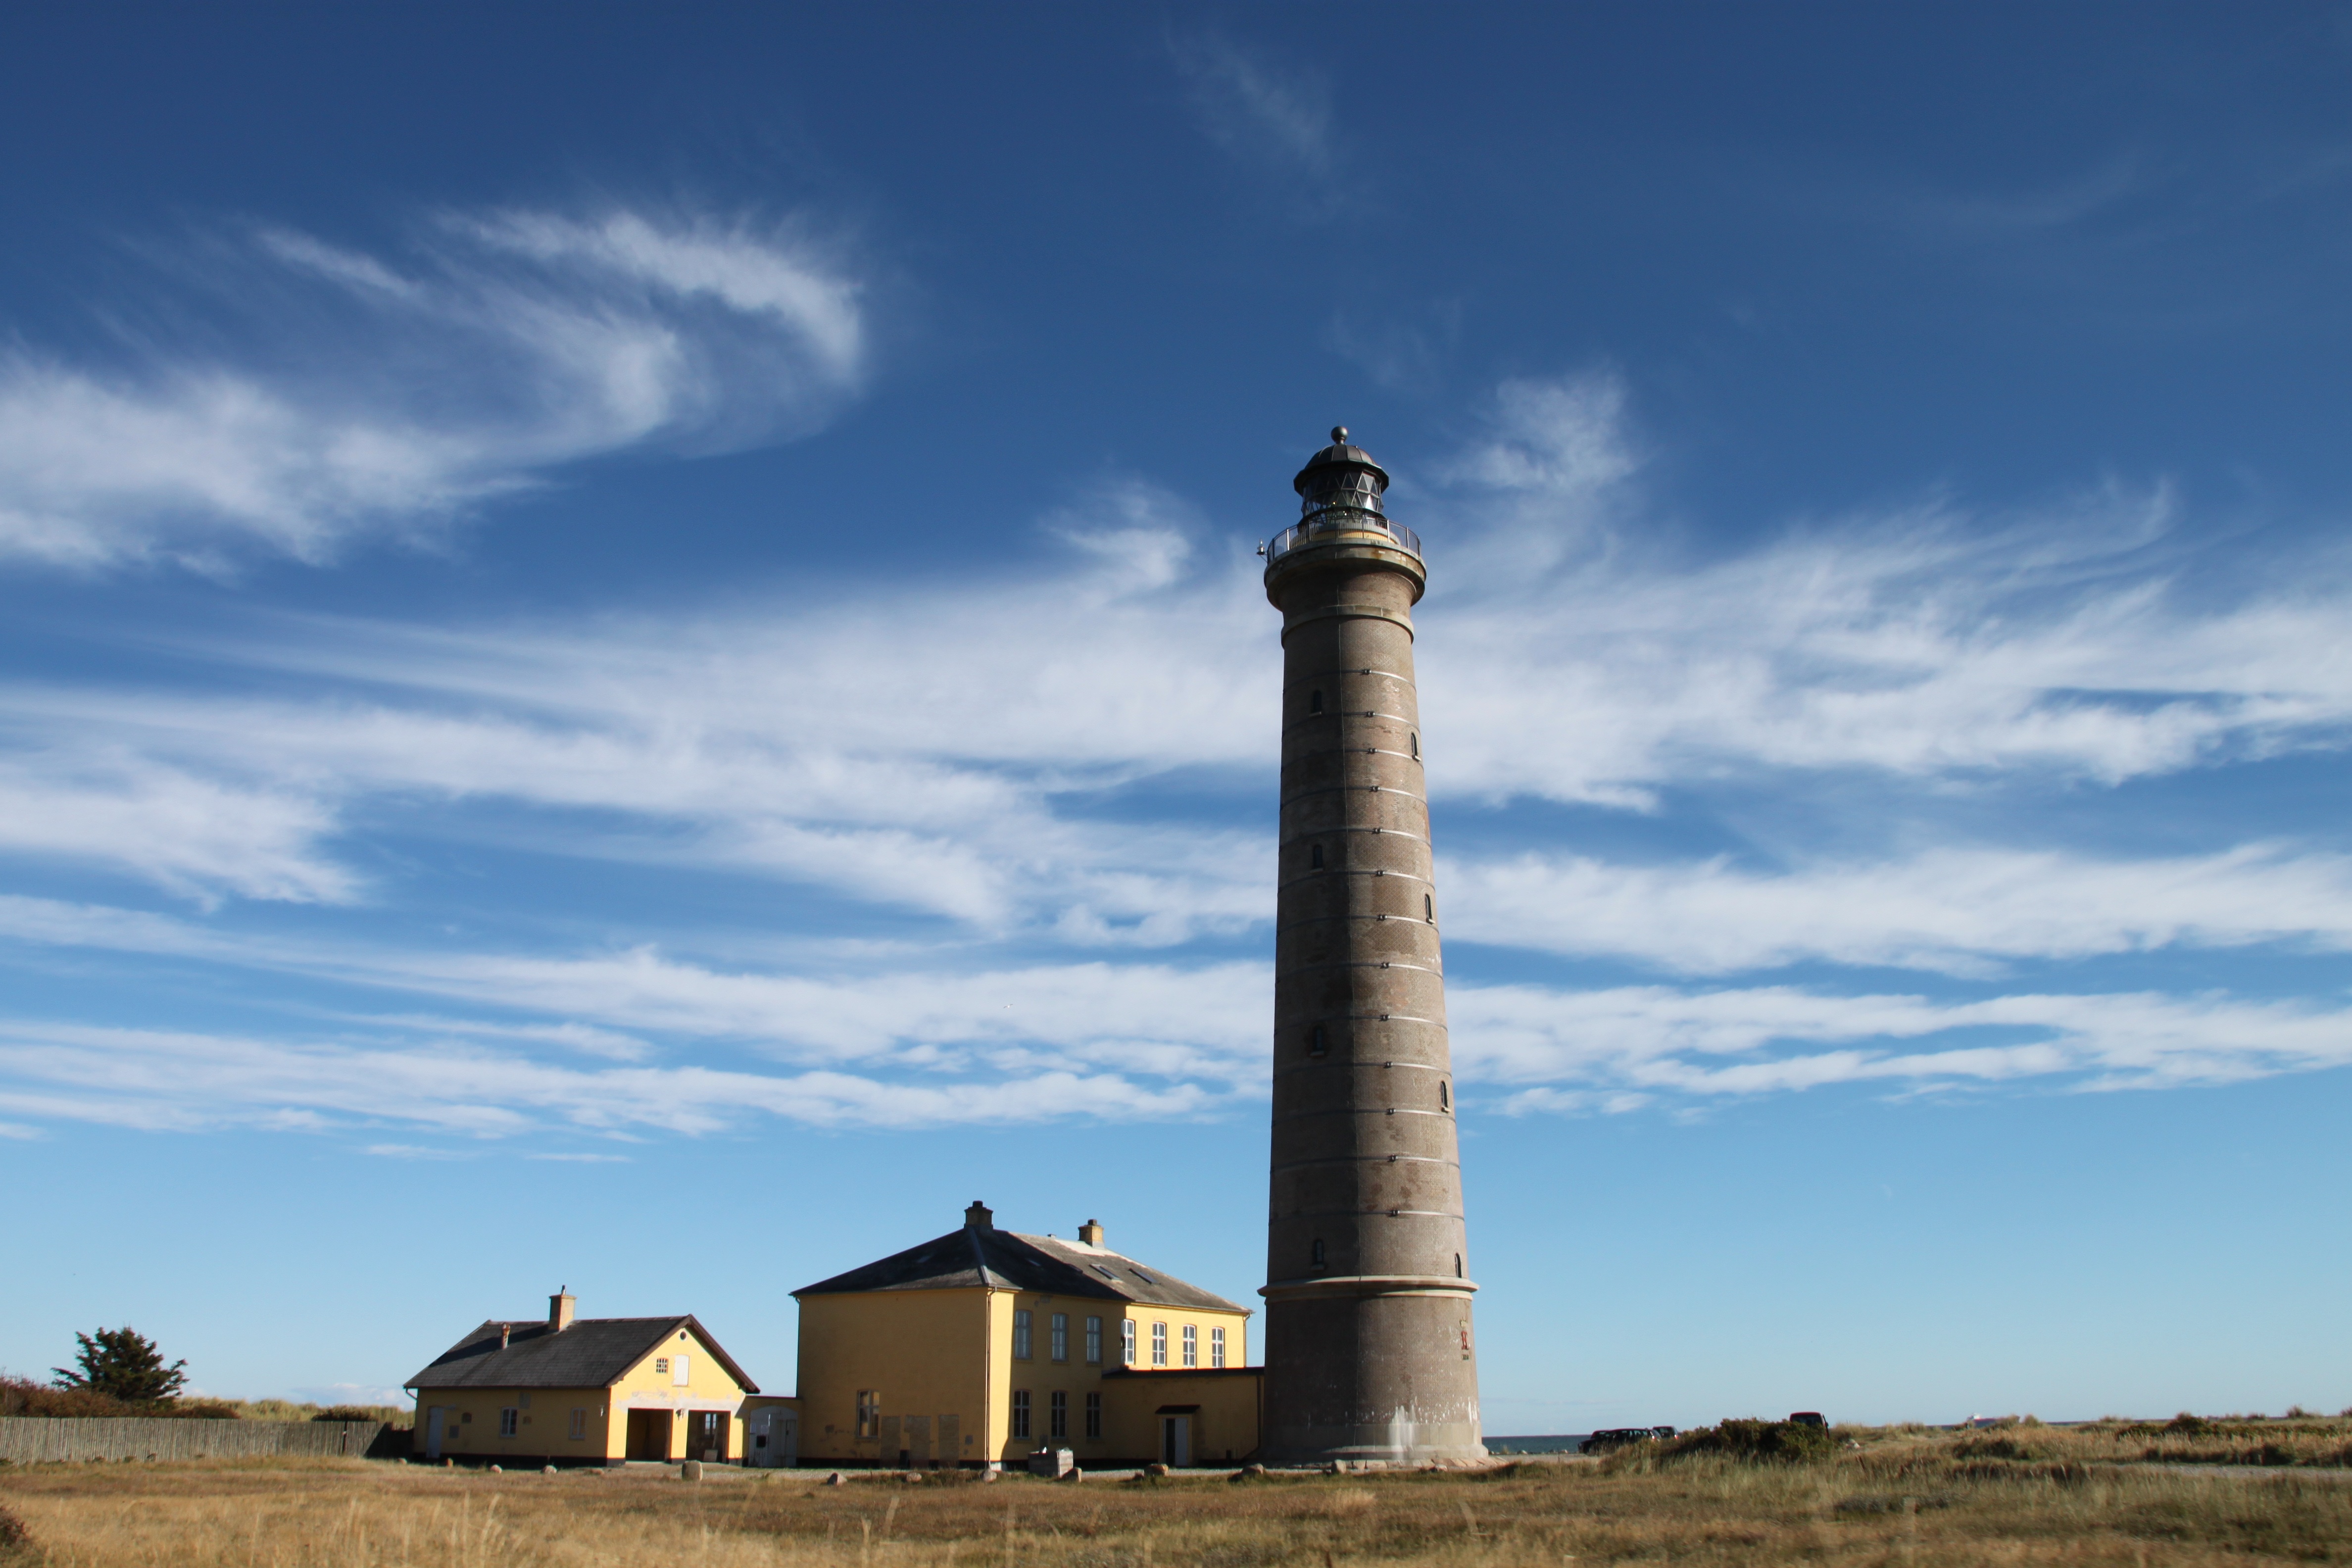
sea, coast, cloud, lighthouse, sky, tower, north, denmark